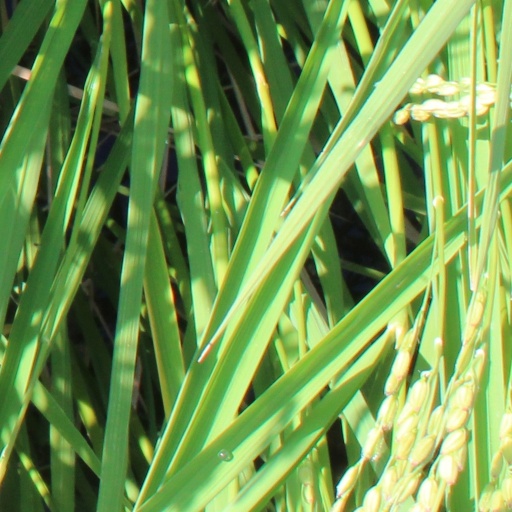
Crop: rice